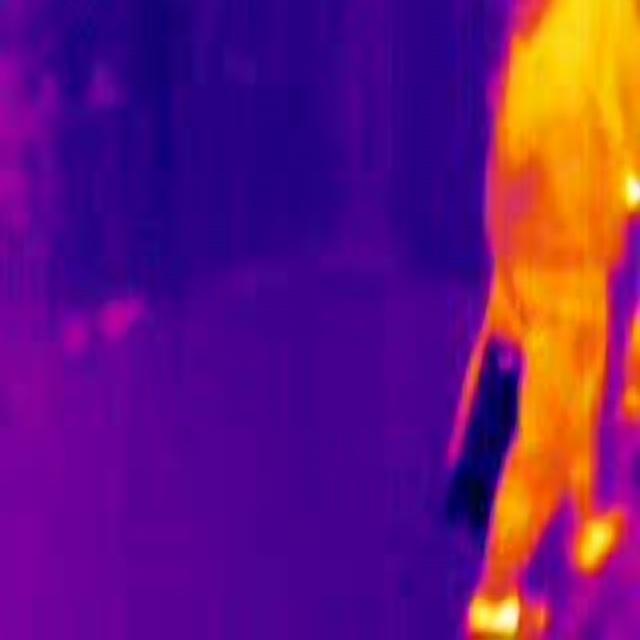
Detected objects:
label: person